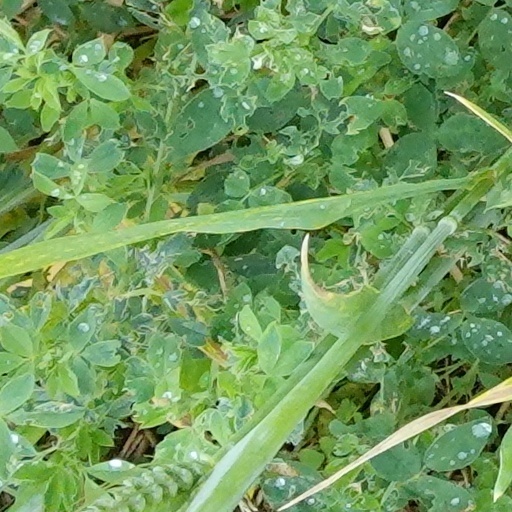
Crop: wheat